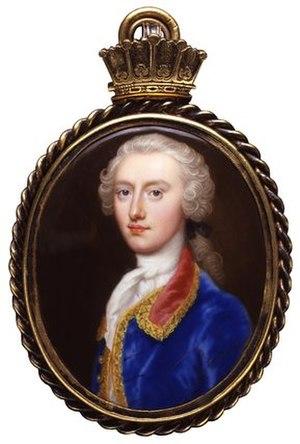
William Henry Nassau de Zuylestein, 4ᵉ comte de Rochford, KG, PC était un courtisan britannique, diplomate et un homme politique d'origine anglo-néerlandaise. Il a occupé des postes d'ambassadeur à Madrid et à Paris et a exercé les fonctions de secrétaire d'État dans les départements du Nord et du Sud. Il est crédité de l'introduction la plus précoce du peuplier de Lombardie en Angleterre en 1754.